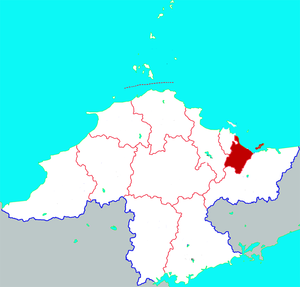
Le district de Laishan est une subdivision administrative de la province du Shandong en Chine. Il est placé sous la juridiction de la ville-préfecture de Yantai.